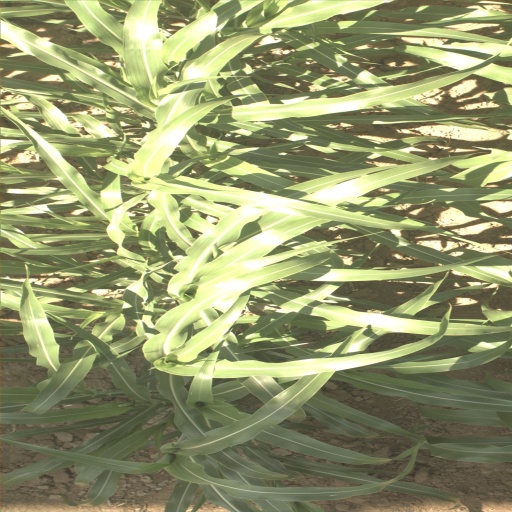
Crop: sorghum